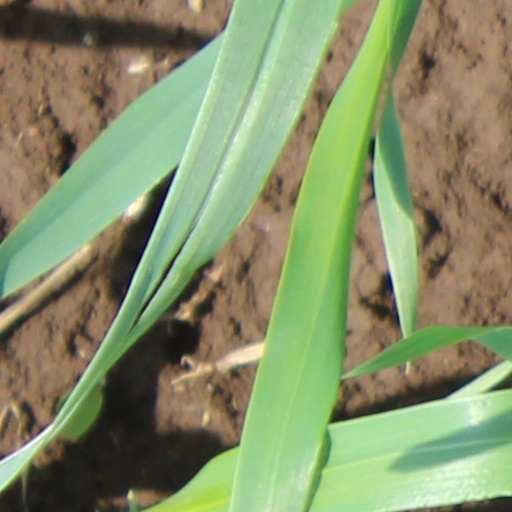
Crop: wheat